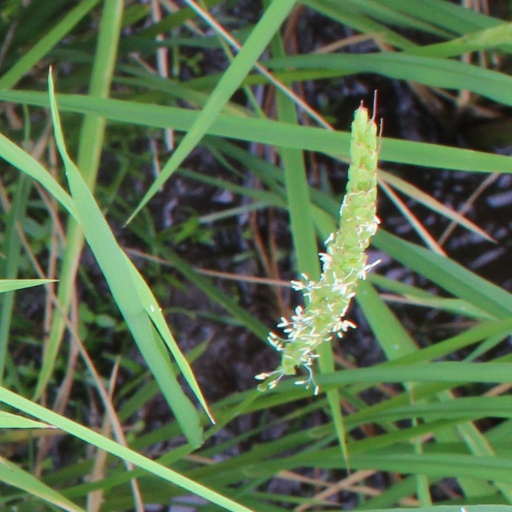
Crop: rice